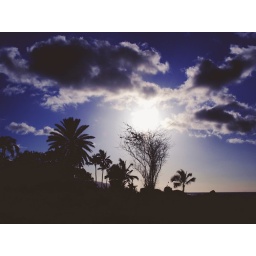
My dad was driving by a beach near the highway when I shot this.